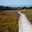
Label: road